Spacechase

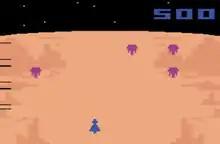
Gameplay screenshot

In orbit of an unnamed "moon," the player uses a Starcruiser to destroy formations of alien enemy raiders that attack from above. The lunar surface rotates in the background, but has no effect on gameplay. The player's ship can maneuver in eight directions within the lower third of the game screen. As the game advances, the aliens attacks begin to include "Lazer-Directed Heat-Seeking Proton Missiles".